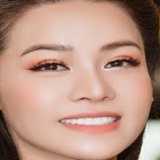
ca sĩ Nhật Kim Anh